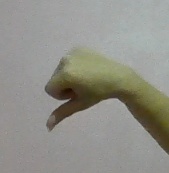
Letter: waw